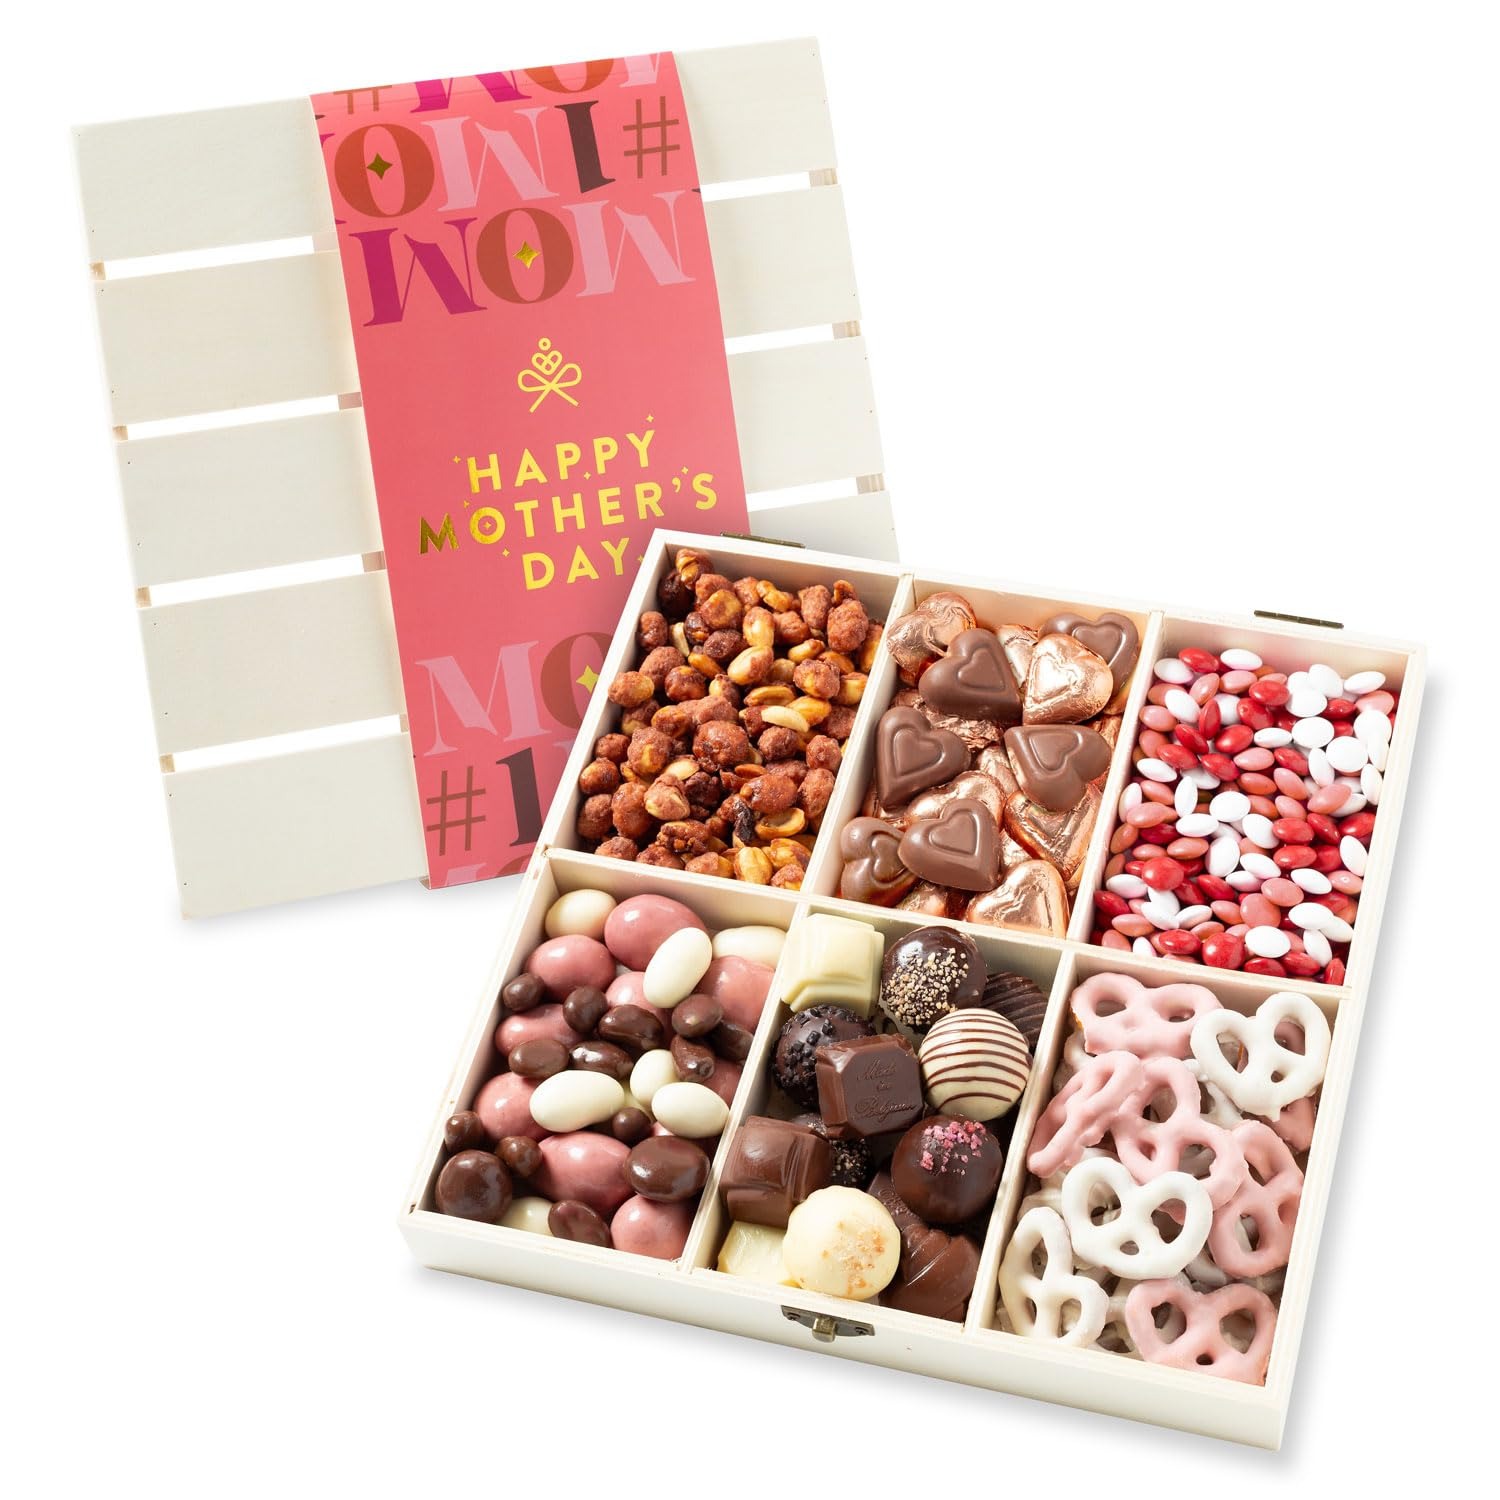
Item Name: Mothers Day Gift Basket | Candy and Nut Sweet and Savory Gourmet Snack Box | Chocolate Flowers and Candy | Best Gift Idea for Mom, Women, Her, Mother, Grandmother- Bonnie and Pop
Bullet Point 1: Celebrate Mom- This gift crate brings together a variety of delectable treats, carefully selected to pamper and delight mothers everywhere on their special day, creating unforgettable moments of joy and appreciation.
Bullet Point 2: Celebrate and indulge her with an array of sweet treats just for her. This charming medley of sweets includes a "#1 MOM" sleeve on the box and features sweets she'll love!
Bullet Point 3: Includes Dark Chocolate Hearts, Belgian Truffles, Butter Toffee Peanuts, Mothers Day Coated Chocolate Mix, Strawberry Yogurt Coated Pretzels, Chocolate Covered Cherries and Raisins and Yogurt Almonds.
Bullet Point 4: CELEBRATE MOM with this elegant yet affordable gift. This gift crate combines visual appeal with a delicious assortment that Moms will adore.​ Who doesn’t love a delicious box of chocolate? No additional wrapping needed—this beautifully designed tin is ready to present, making gift-giving effortless and memorable.​
Bullet Point 5: Wrapped and Labelled- Each section is individually wrapped to promote comfortable sharing and a fresh experience, even if you (try to) save some for later. Kosher Dairy
Bullet Point 6: ATTENTION: Please remember to Check the box labeled “This is a gift” in your cart or at checkout and write a personalized message.
Product Description: Gift Gift basket Gift tray Gift Gift assortment Fast prime ideas Deal Cheap Bags Box Crate Tray Cards gourmet Gift card Holiday Valentines Day Love Romance Partner Lover Lingerie Teddy Perfume Diamonds Jewlery Flowers Roses Wife Girlfriend Mom Mother Spouse Traditional Season wonderful Food-chocolate Sweets Snacks Candy Chocolate Food- Candy Candy cane Food- nuts Food- dried fruit Person Mom Dad Mother father Him Her Kids Family Child Children Grandma Grandmother Grandpa Grandfather Girl Boy Man Women Men Woman Teenager Occasion Party college Holiday party
Value: 1.0
Unit: Count

Price: 35.99